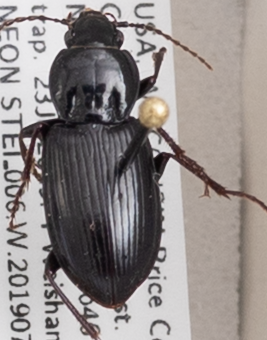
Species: Pterostichus mutus
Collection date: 2019-07-23
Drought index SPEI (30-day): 0.086
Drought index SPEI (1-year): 1.77
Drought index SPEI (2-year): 1.416